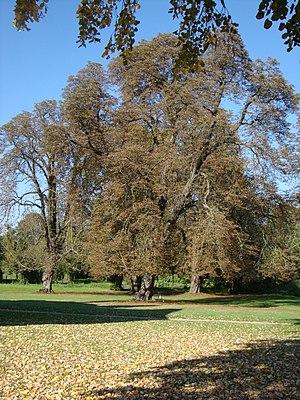
Parc du château de Brou-sur-Chantereine This building is classé au titre des Monuments Historiques. It is indexed in the Base Mérimée, a database of architectural heritage maintained by the French Ministry of Culture,
Le château de Brou est un château français situé dans la commune de Brou-sur-Chantereine, dans le département de Seine-et-Marne. Il date du XVIIᵉ siècle. La superficie totale de la propriété est actuellement de 35 hectares.